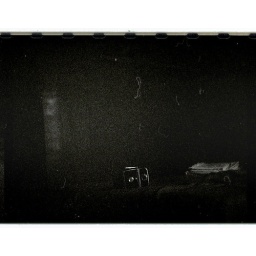
ordox - sofia '09 // element of crime used in front of black wall on Suborna street in the center of Sofia